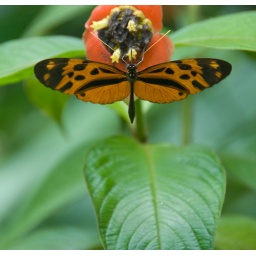
in the butterfly house next to the puerto maldonado airport.